RAF Camora

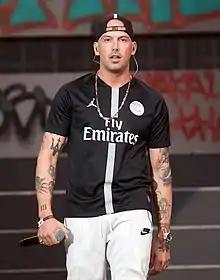
RAF Camora in 2019

Raphael Ragucci (born 4 June 1984), known professionally as RAF Camora, is an Austrian rapper, singer and producer.